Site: brandenburg
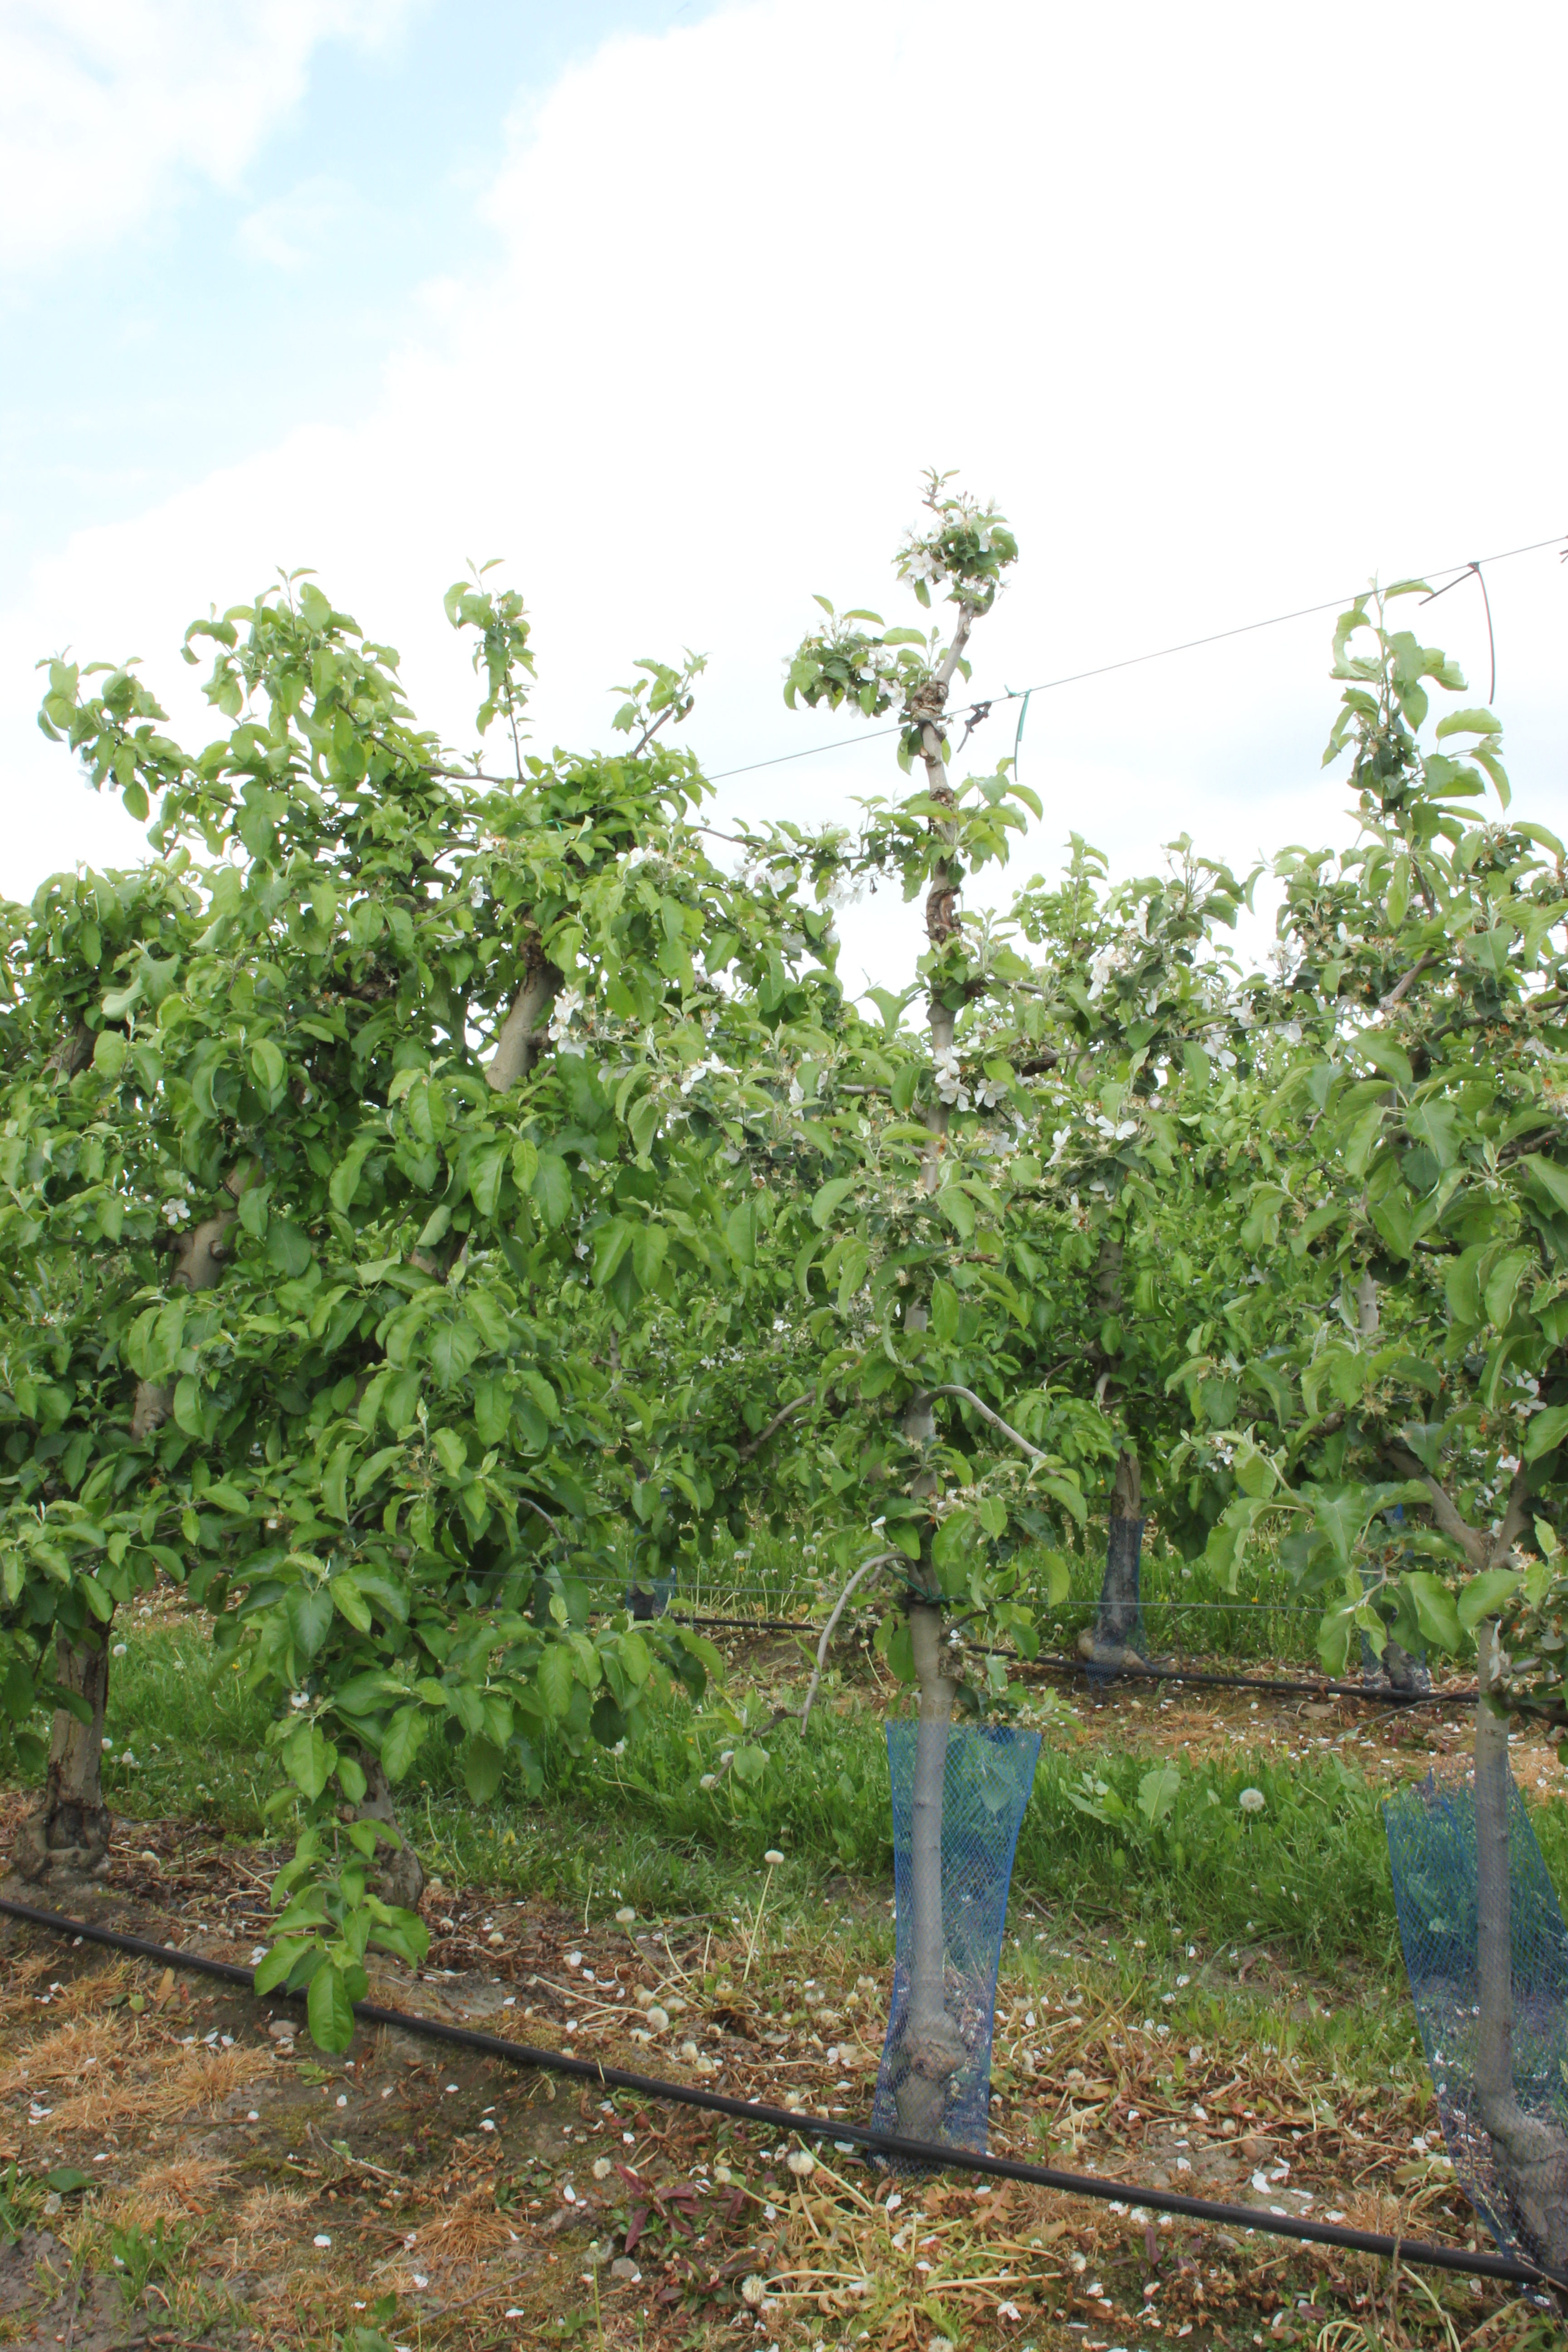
Growth stage (BBCH 67): Flowering